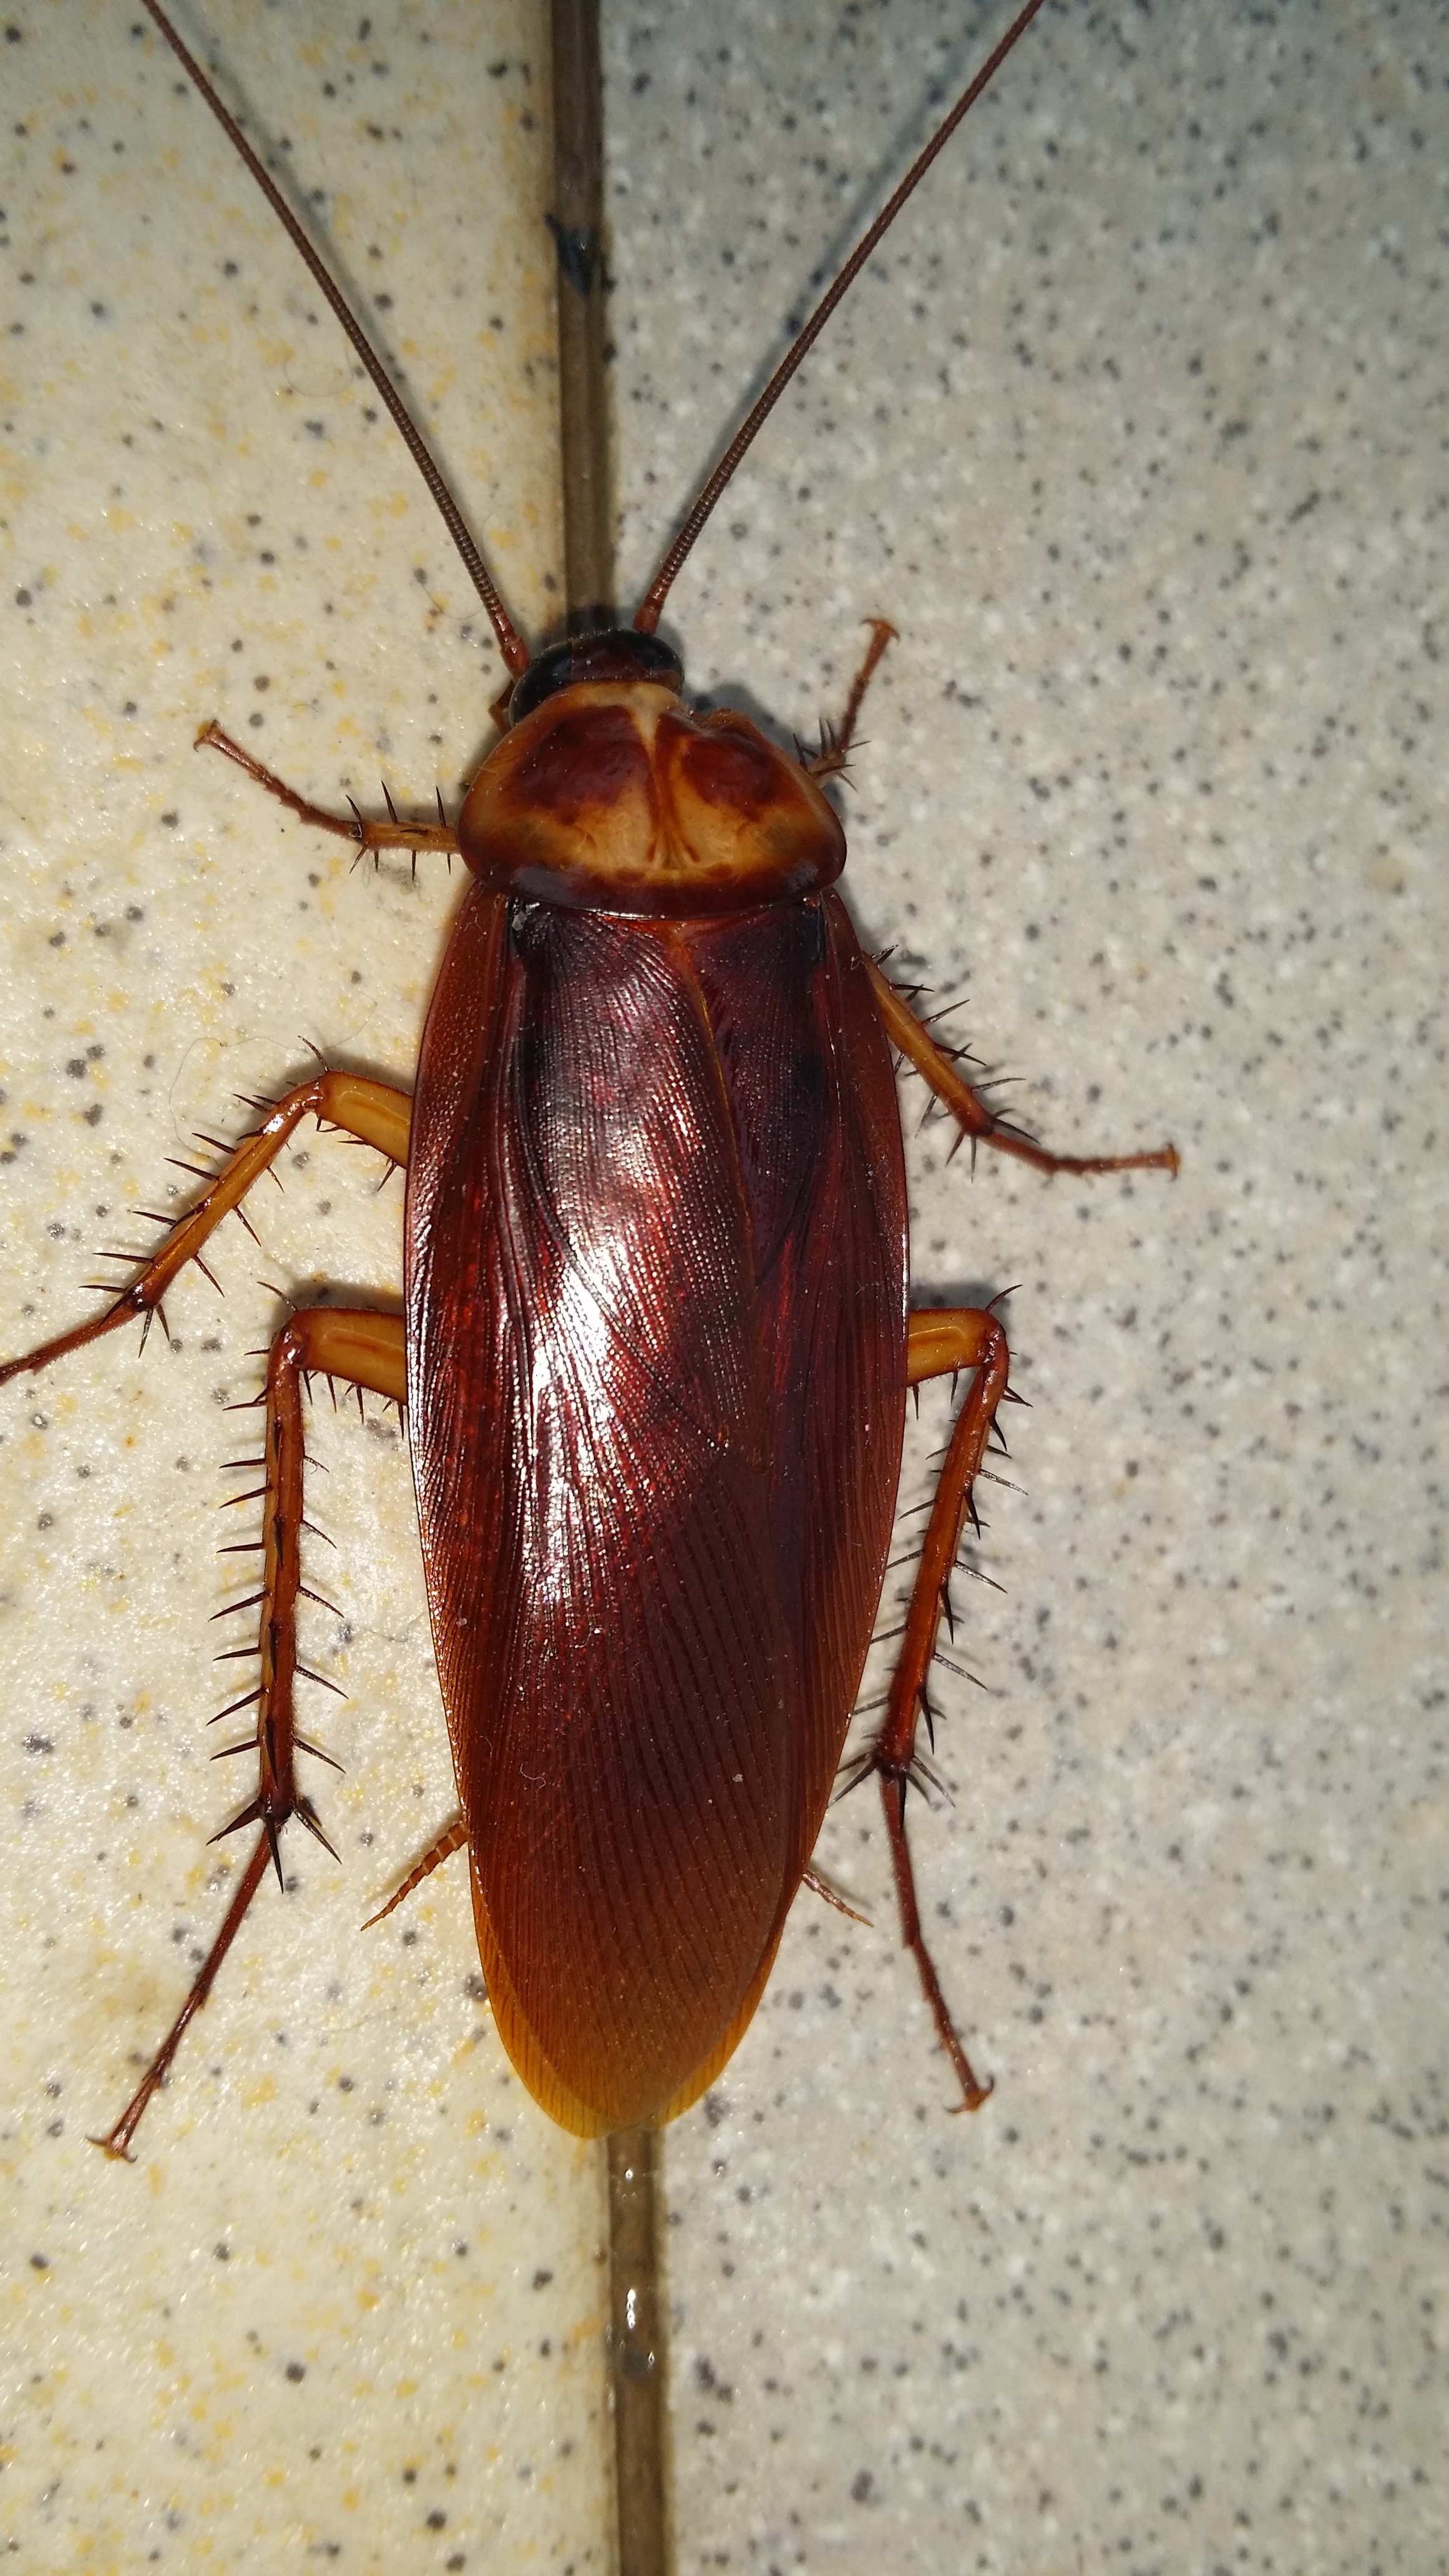
insect, fauna, invertebrate, close up, beast, pest, beetle, cockroach, macro photography, arthropod, ground beetle, leaf beetle, scarabs